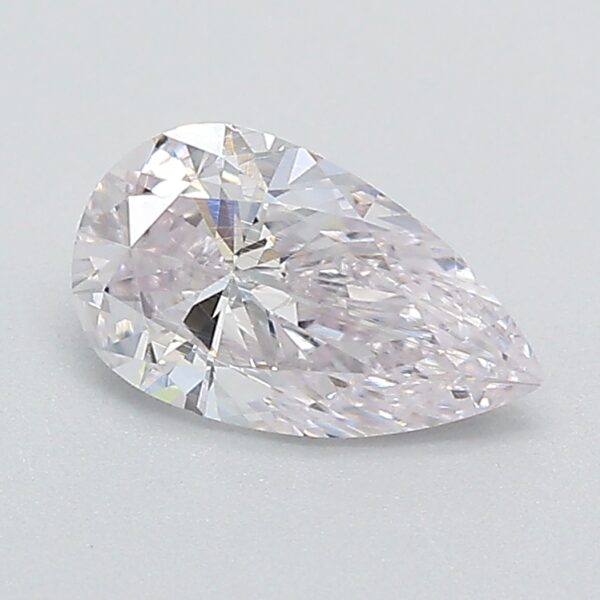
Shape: pear
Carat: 0.5
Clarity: SI2
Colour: FANCY
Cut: EX
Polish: VG
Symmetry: VG
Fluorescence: N
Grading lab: GIA
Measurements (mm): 7.26 x 4.26 x 2.67